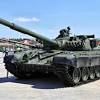
Label: T-72